John Walter Huddleston

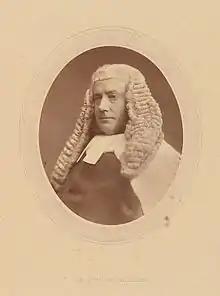
Baron Huddleston.

Sir John Walter Huddleston (8 September 1815 – 5 December 1890) was an Irish judge, formerly a criminal lawyer who had established an eminent reputation in various "causes célèbres".